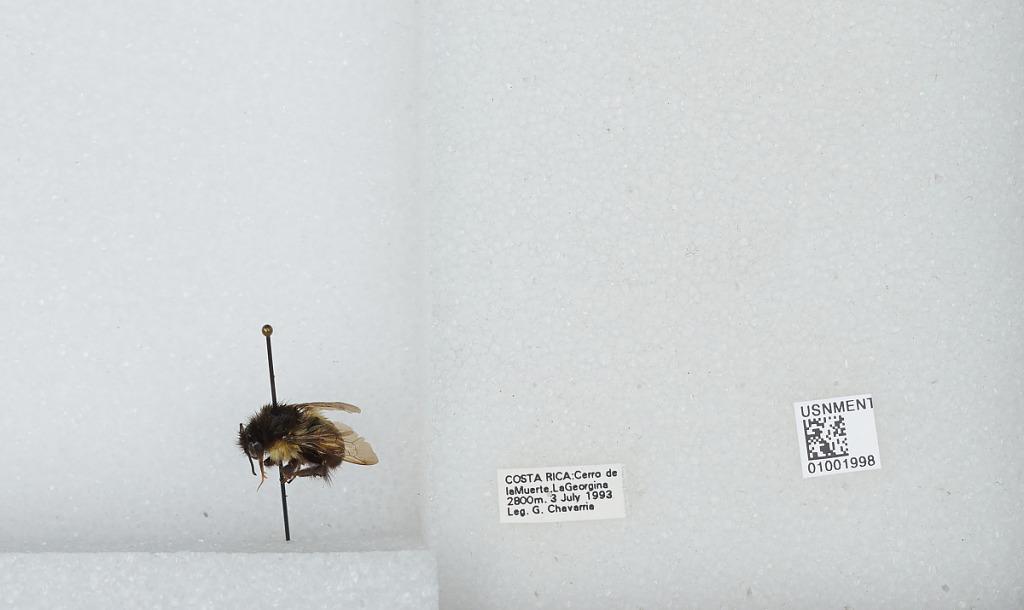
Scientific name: Bombus (Pyrobombus) ephippiatus (Say)
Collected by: G. Chavarria
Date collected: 1993-7-3
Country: Costa Rica
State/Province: San Jose
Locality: Cerro de la Muerte, La Georgina
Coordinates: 9.5583, -83.7239